Gjirokastër

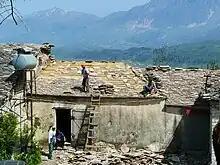
Reconstruction of the roof of a traditional house

Gjirokastër is principally a commercial center with some industries, notably the production of foodstuffs, leather, and textiles. Recently a regional agricultural market that trades locally produced groceries has been built in the city. Given the potential of southern Albania to supply organically grown products, and its relationship with Greek counterparts of the nearby city of Ioannina, it is likely that the market will dedicate itself to organic farming in the future. However, trademarking and marketing of such products are currently far from European standards. The Chamber of Commerce of the city, created in 1988, promotes trade with the Greek border areas. As part of the financial support from Greece to Albania, the Hellenic Armed Forces built a hospital in the city.